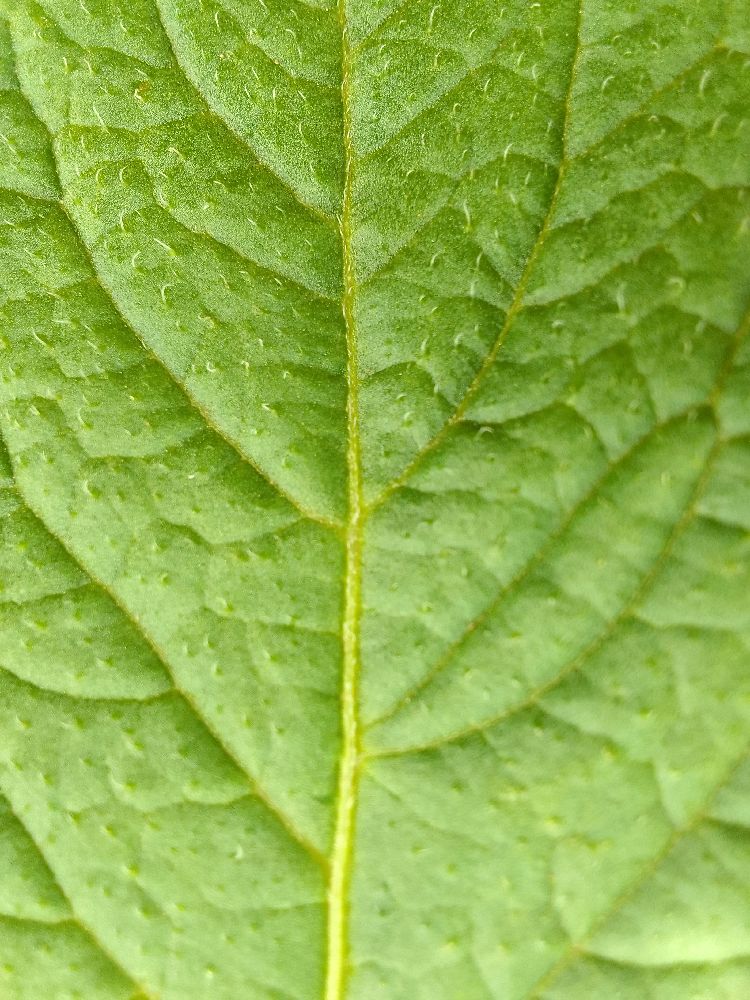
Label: Healthy